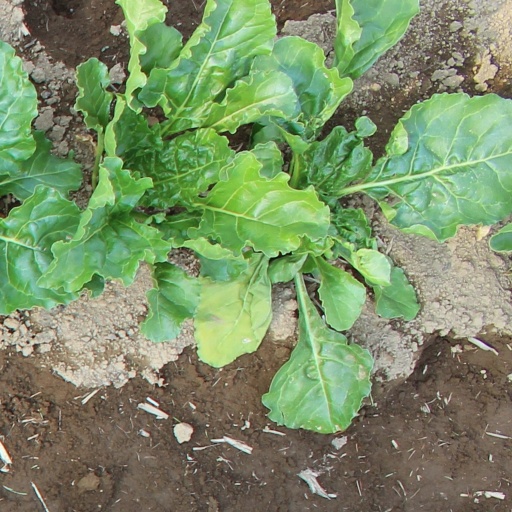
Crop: sugar beet